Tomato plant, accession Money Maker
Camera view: bottom (45 deg); turntable rotation: 270 degrees
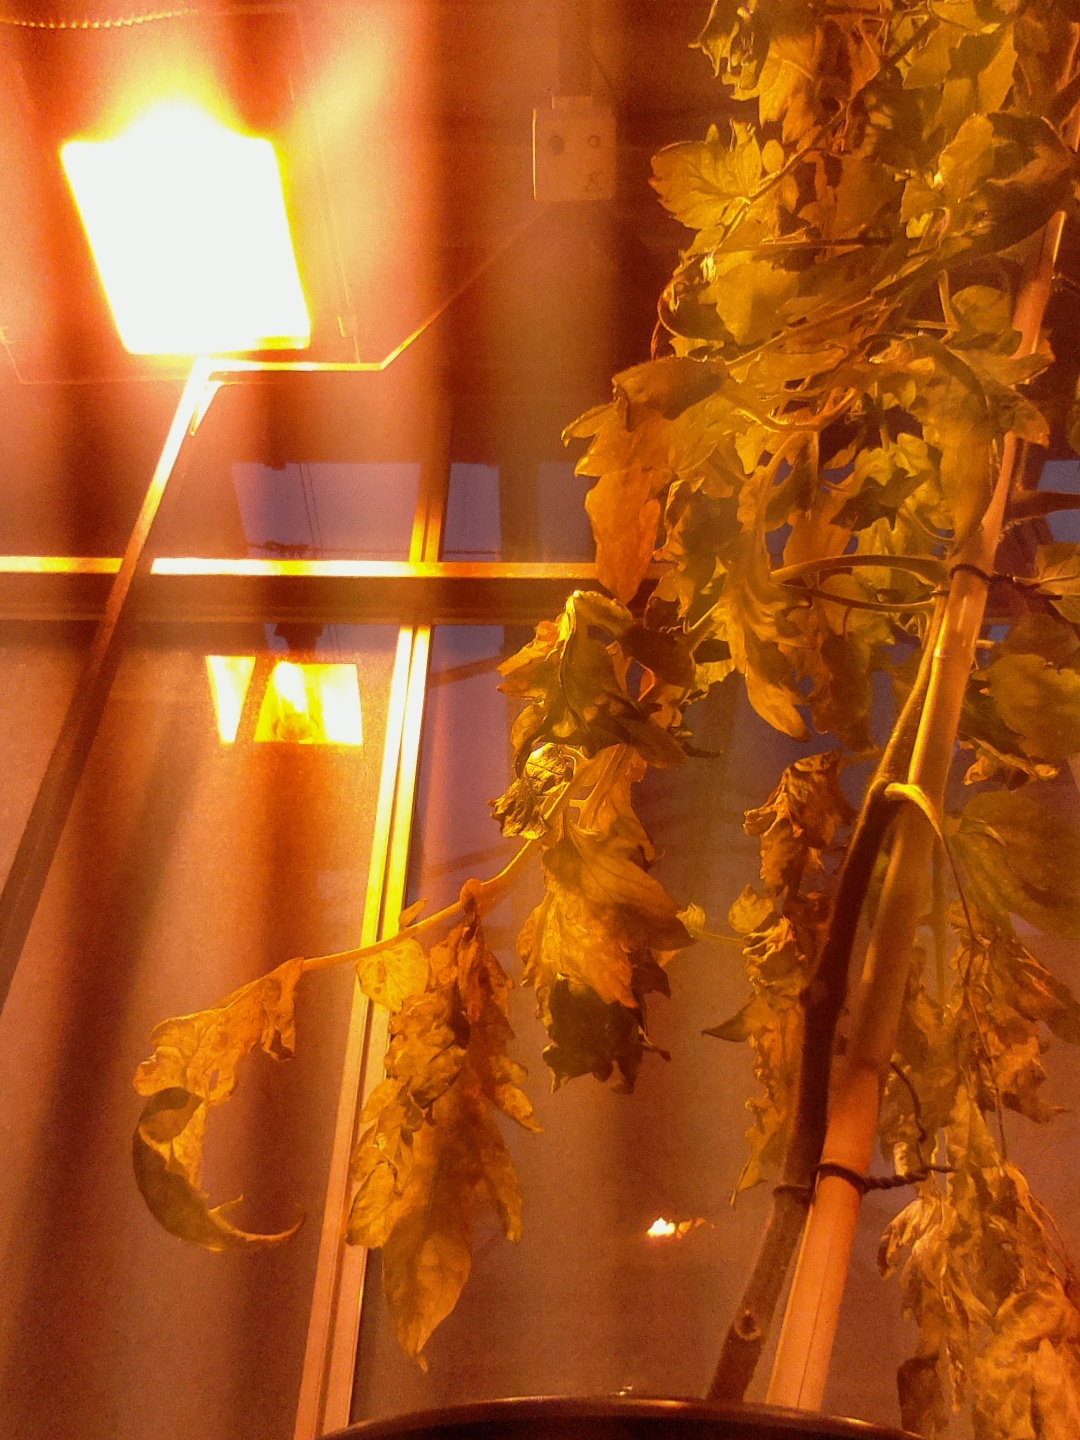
BBCH growth stage 74: 40%-50% of final fruit size